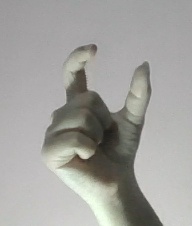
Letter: nun